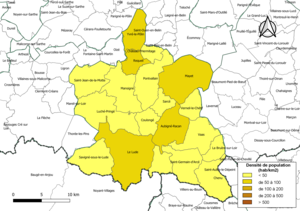
Carte des densités de population (millésimée 2016) des communes de la Communauté de communes Sud Sarthe, département de la Sarthe, France. Composition au 1er janvier 2019.
La communauté de communes Sud Sarthe est une communauté de communes française, créée le 1ᵉʳ janvier 2017 et située dans le département de la Sarthe et la région Pays de la Loire.